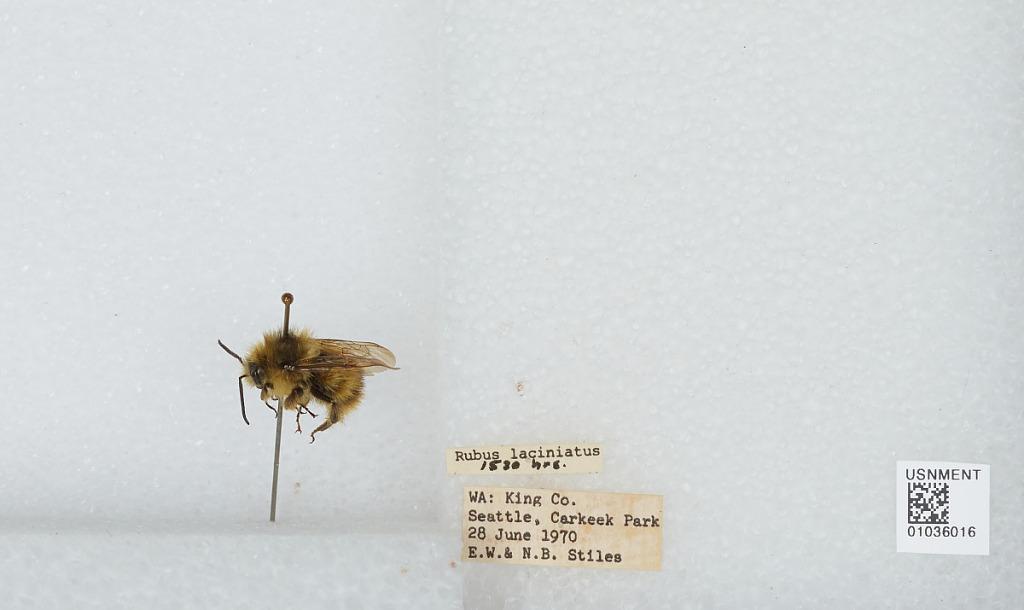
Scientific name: Bombus (Pyrobombus) mixtus Cresson
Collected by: E. Stiles & N. Stiles
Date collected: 1970-6-28
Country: United States
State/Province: Washington
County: King
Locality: Seattle, Carkeek Park
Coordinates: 47.7128, -122.378